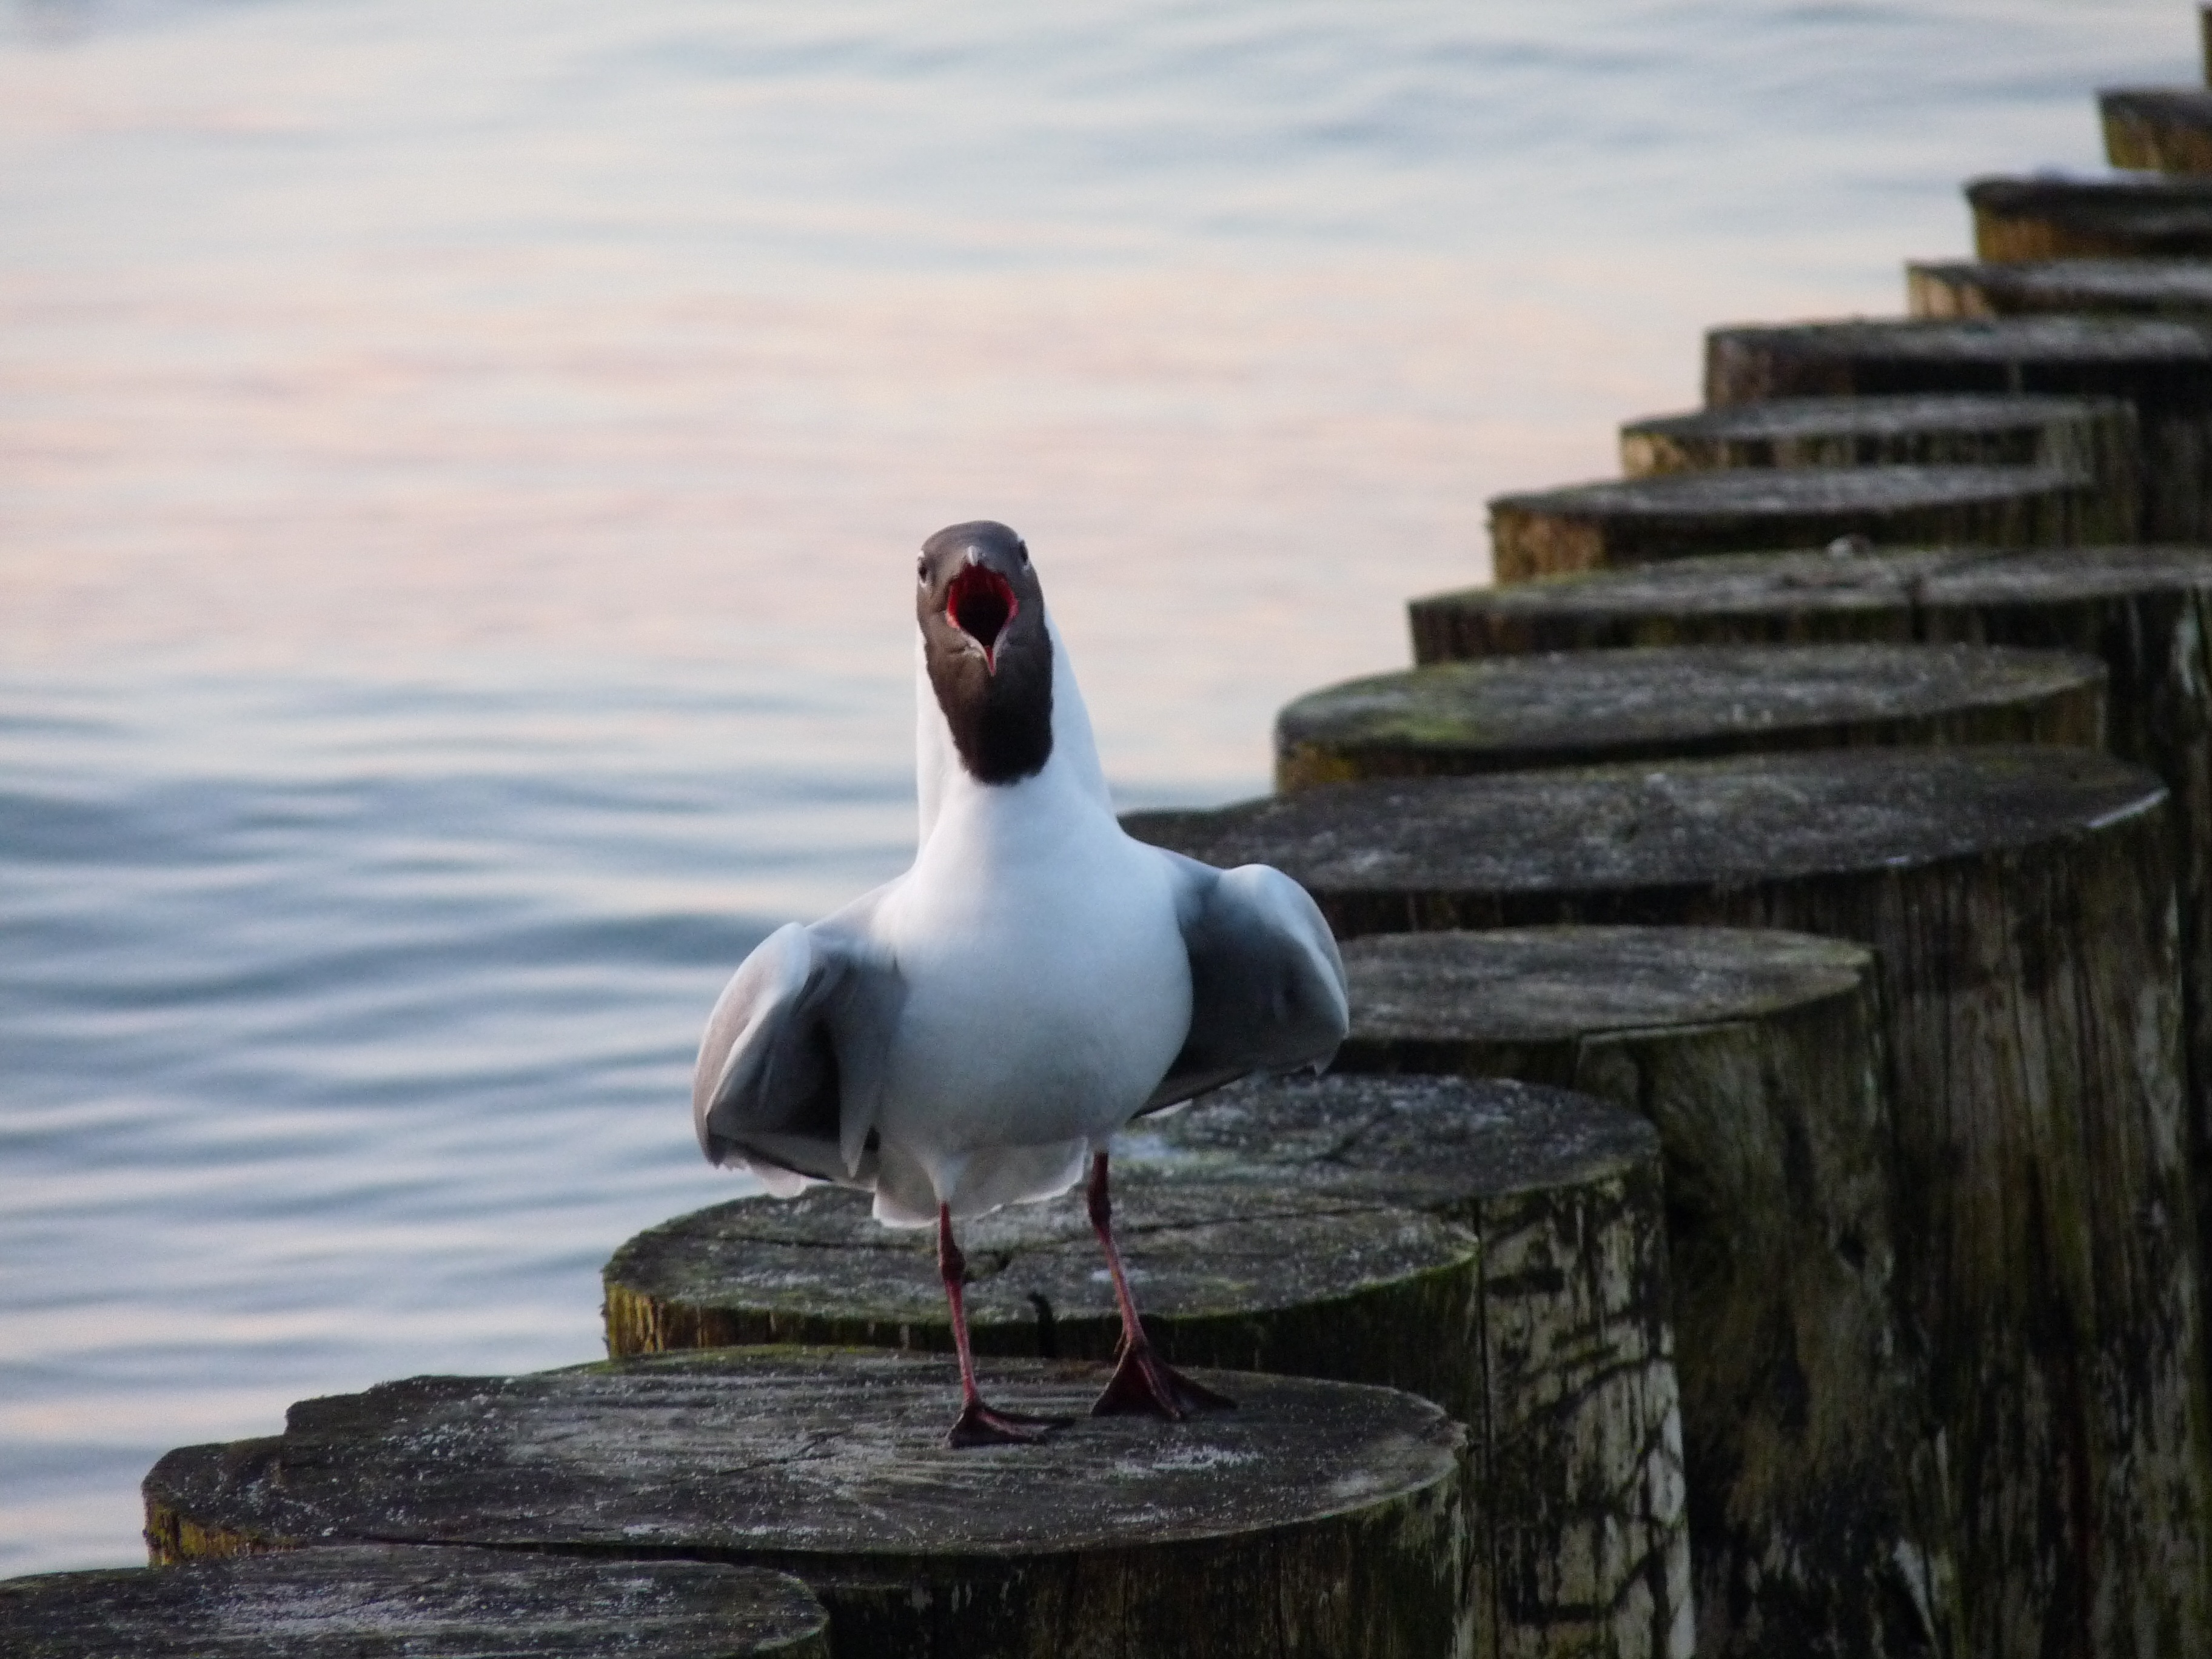
beach, sea, nature, bird, pelican, seabird, seagull, summer, wildlife, evening, gull, beak, holiday, rest, fauna, vertebrate, water bird, usedom, baltic sea, excited, mecklenburg western pomerania, island of usedom, charadriiformes